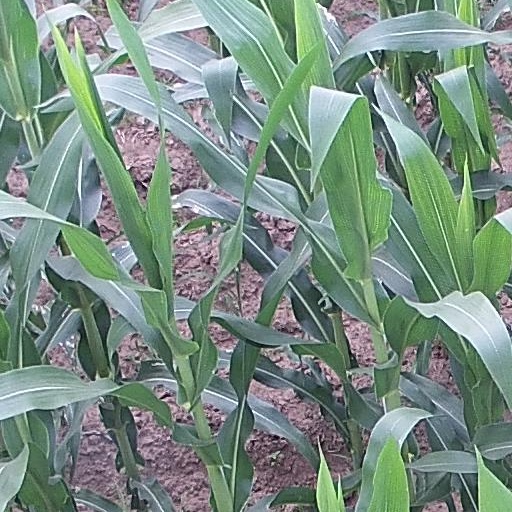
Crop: maize; corn